Andres Molinary

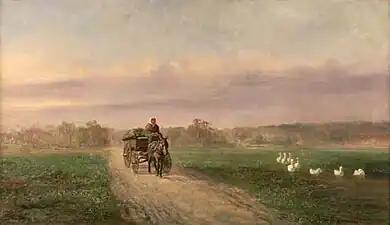
"Old Gentilly Road" (1890), Andres Molinary

Andres Molinary (1847–1915) was an artist, art teacher, restorer and photographer who painted for most of his career in New Orleans, Louisiana. His works were prominently displayed in New Orleans during his career, with exhibitions at the Southern Art Union, the World's Industrial and Cotton Centennial Exposition, and the Artists' Association of New Orleans. At the time of his death, the Delgado Museum of Art sponsored a retrospective exhibition of his works.